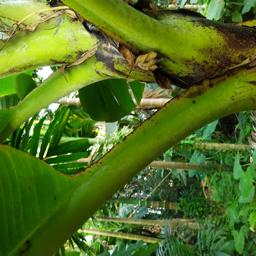
Label: JAHAJI STEM